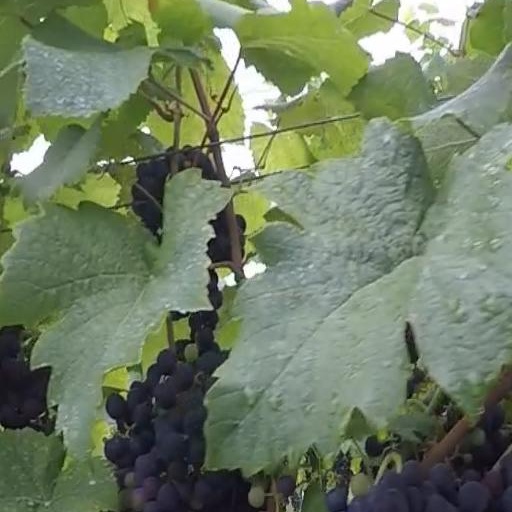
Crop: grape